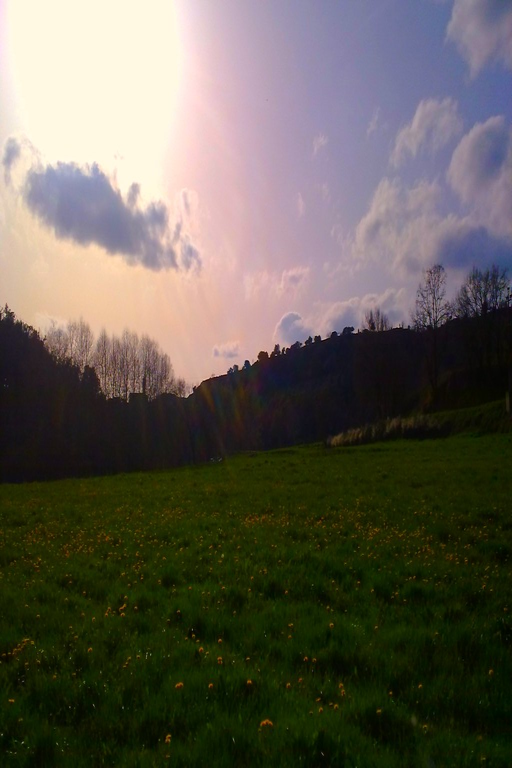
thanks for exist places like this .